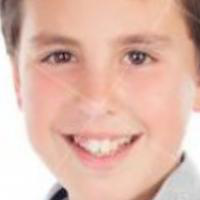
Age group: age 01-10